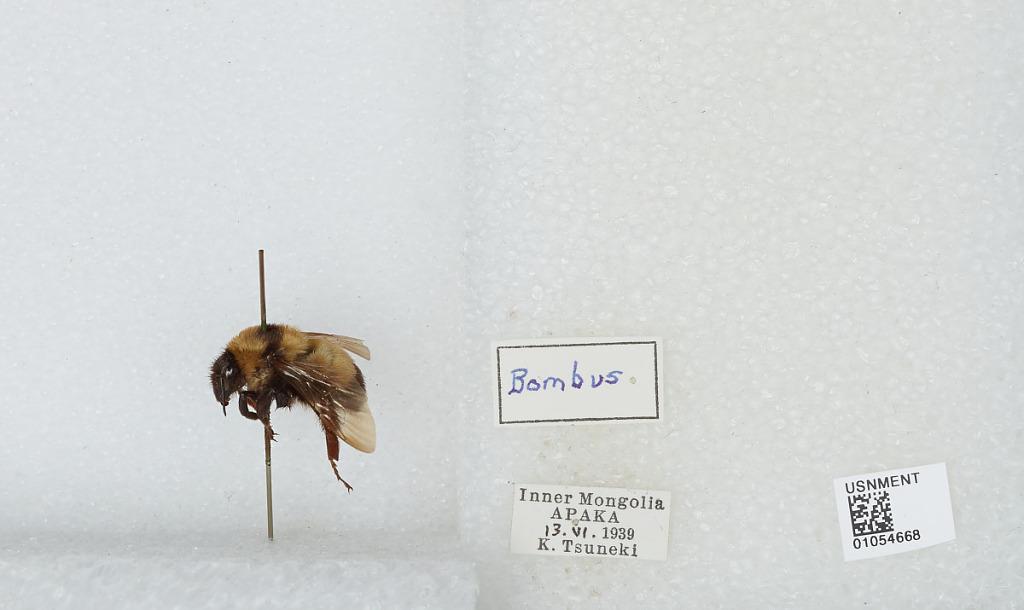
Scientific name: Bombus sp.
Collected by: K. Tsuneki
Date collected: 1939-6-13
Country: China
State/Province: Inner Mongolia
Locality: Abag Qi